Manic Street Preachers

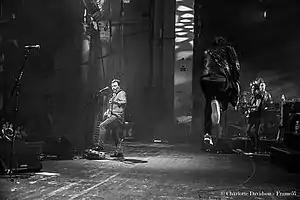
Manic Street Preachers performing live in Brixton O2 Academy, 2014

In February 2017 the band revealed a teaser trailer for a documentary entitled "Escape from History", charting the band's journey from "The Holy Bible", through to the disappearance of lyricist and guitarist Richey Edwards, to the huge success of "Everything Must Go". The documentary aired on Sky Arts on 15 April. The band also stated that they would release an album later in that year.